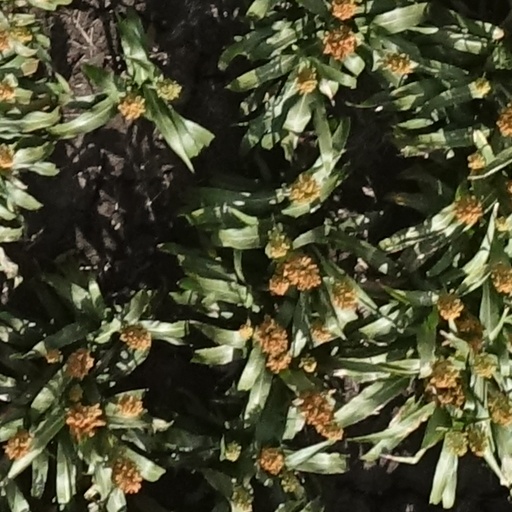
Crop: sorghum